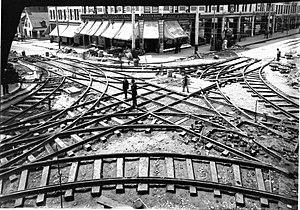
Photographie, Passage à niveau de tramway en construction, rues Sainte-Catherine et Saint-Laurent, Montréal, QC, 1893, Wm. Notman &amp
La rue Sainte-Catherine est la plus importante rue commerciale de Montréal.